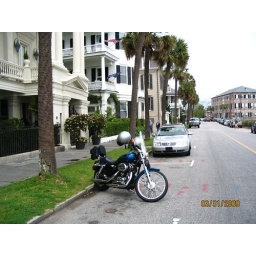
My HD on the coast in front of some old houses